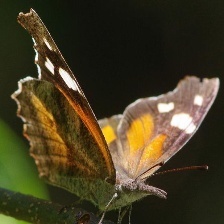
Species: AMERICAN SNOOT